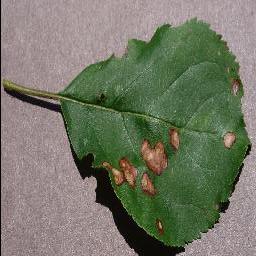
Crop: apple
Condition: black_rot